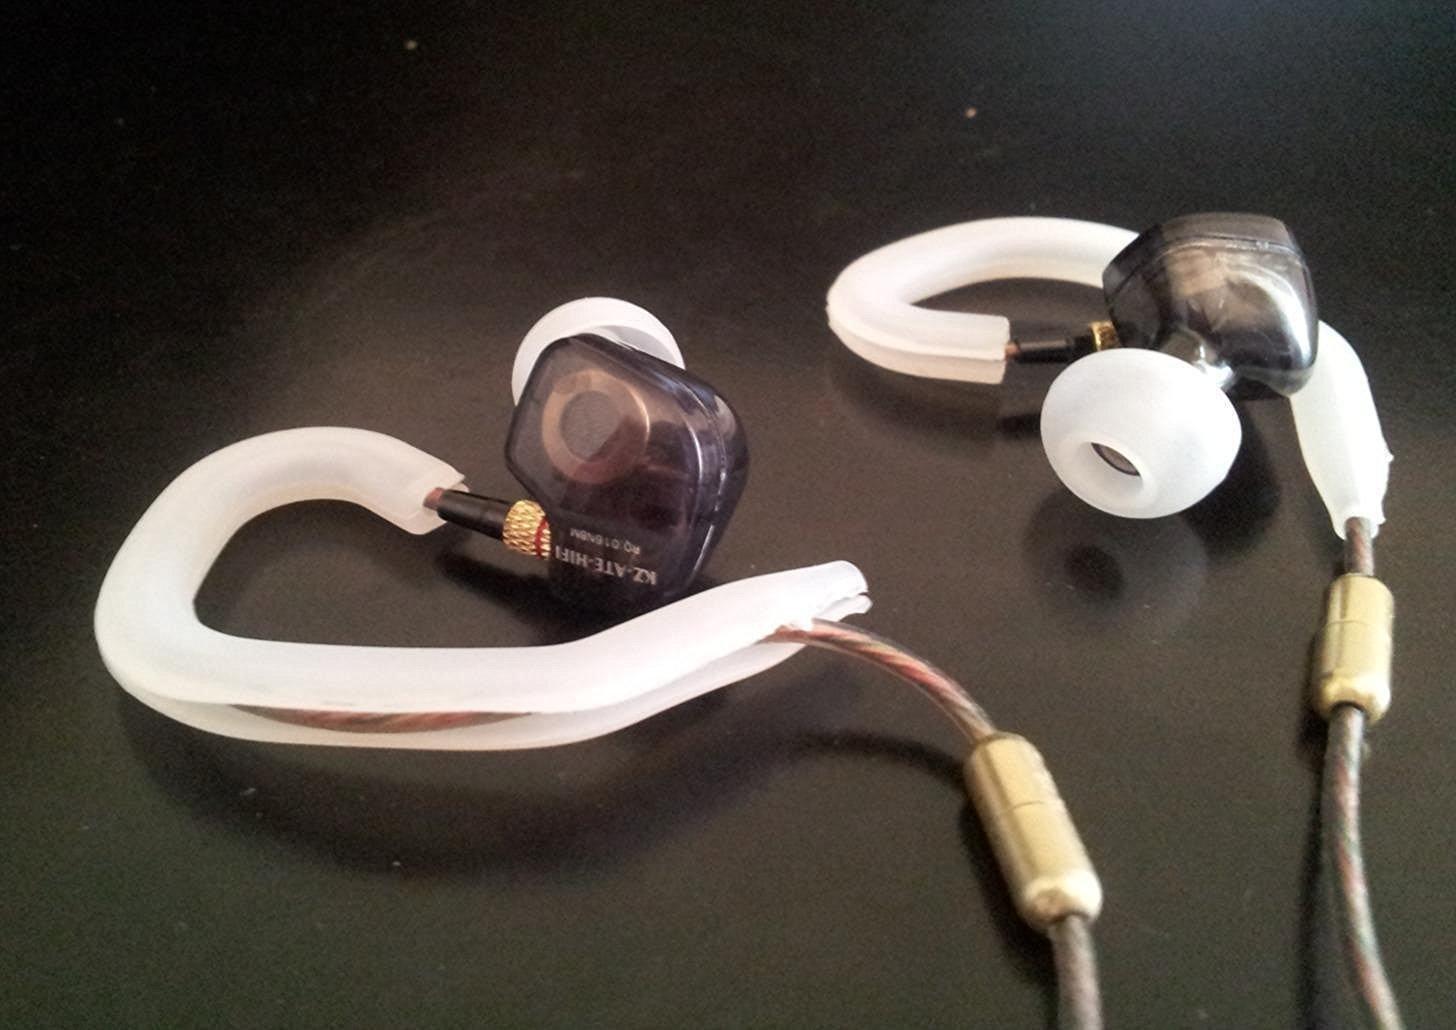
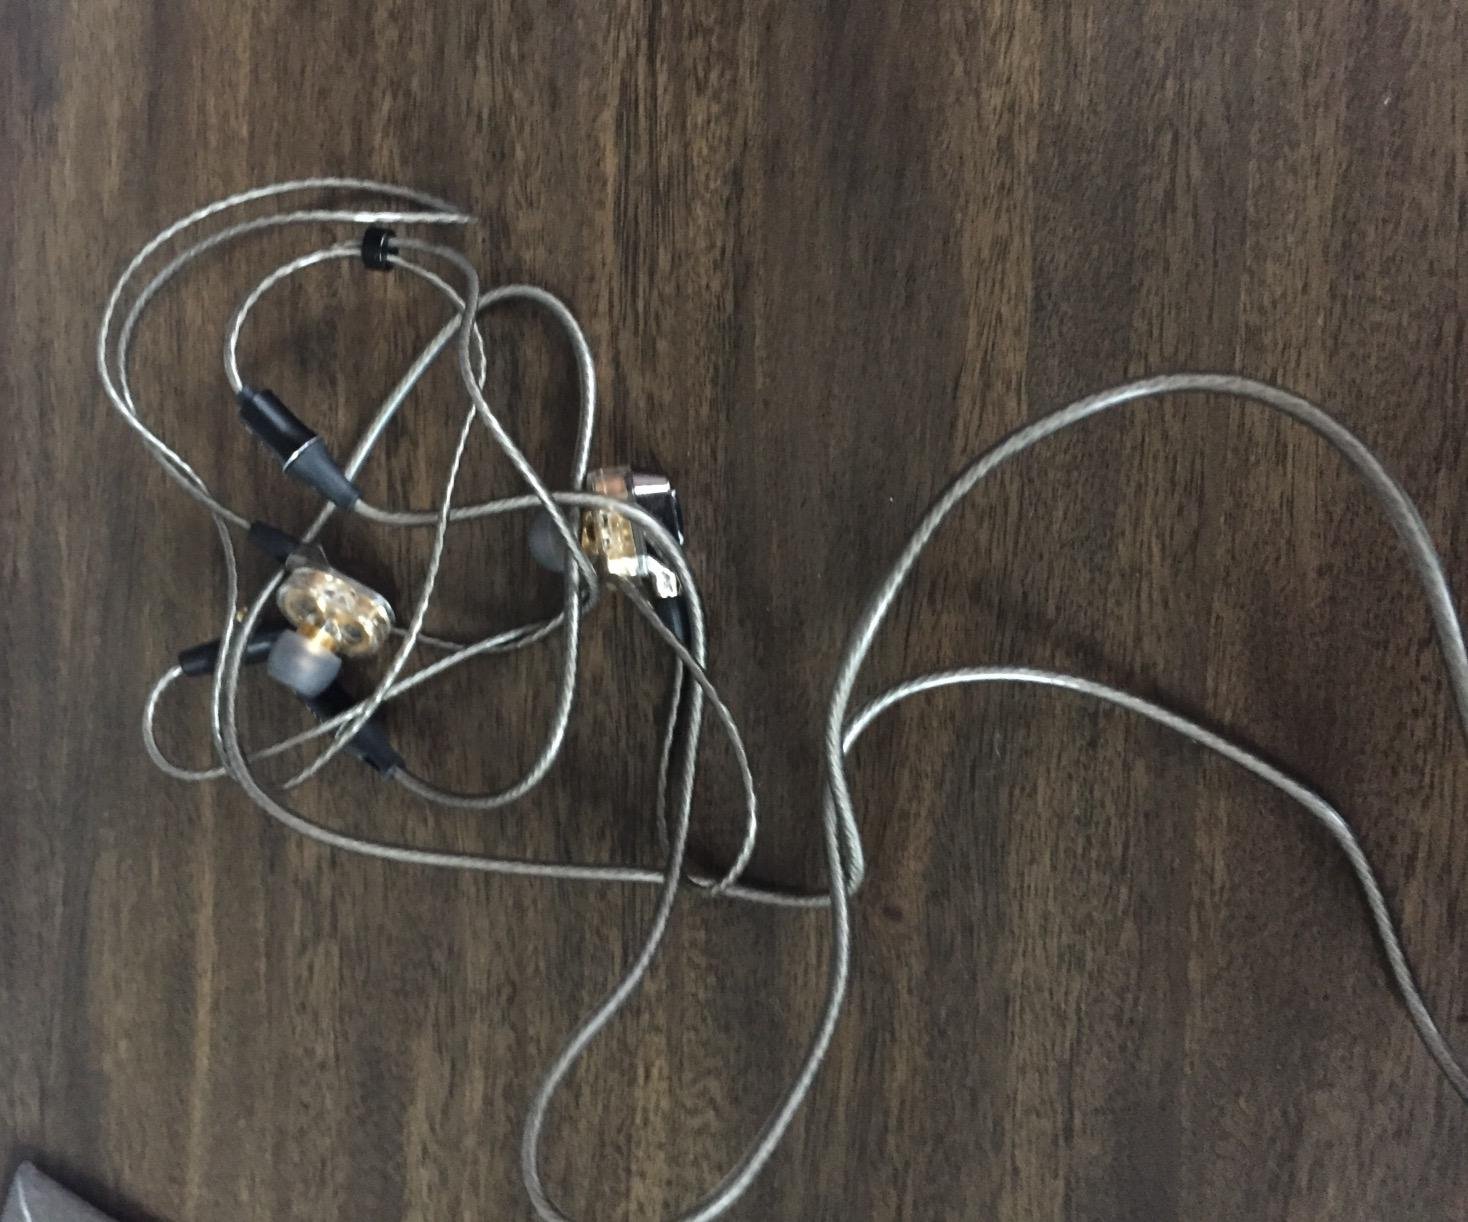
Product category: headphones
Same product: no